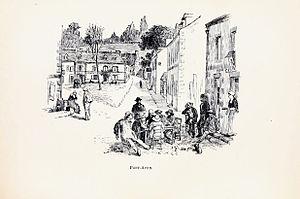
Pont-Aven [pɔ̃tavɛn] est une commune du département du Finistère dans la région Bretagne en France. Pont-Aven est surnommée « la cité des peintres » car de nombreux peintres dont Gauguin y ont séjourné.